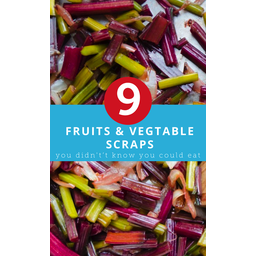
Label: generalcompost